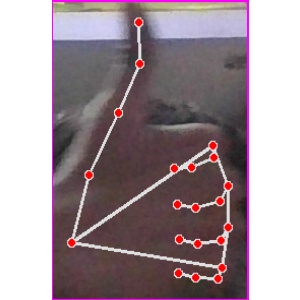
अक्षर: थ